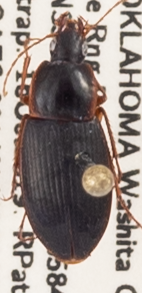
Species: Calathus opaculus
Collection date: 2019-10-16
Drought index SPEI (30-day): -0.524
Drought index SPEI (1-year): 1.28
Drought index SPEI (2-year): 0.8